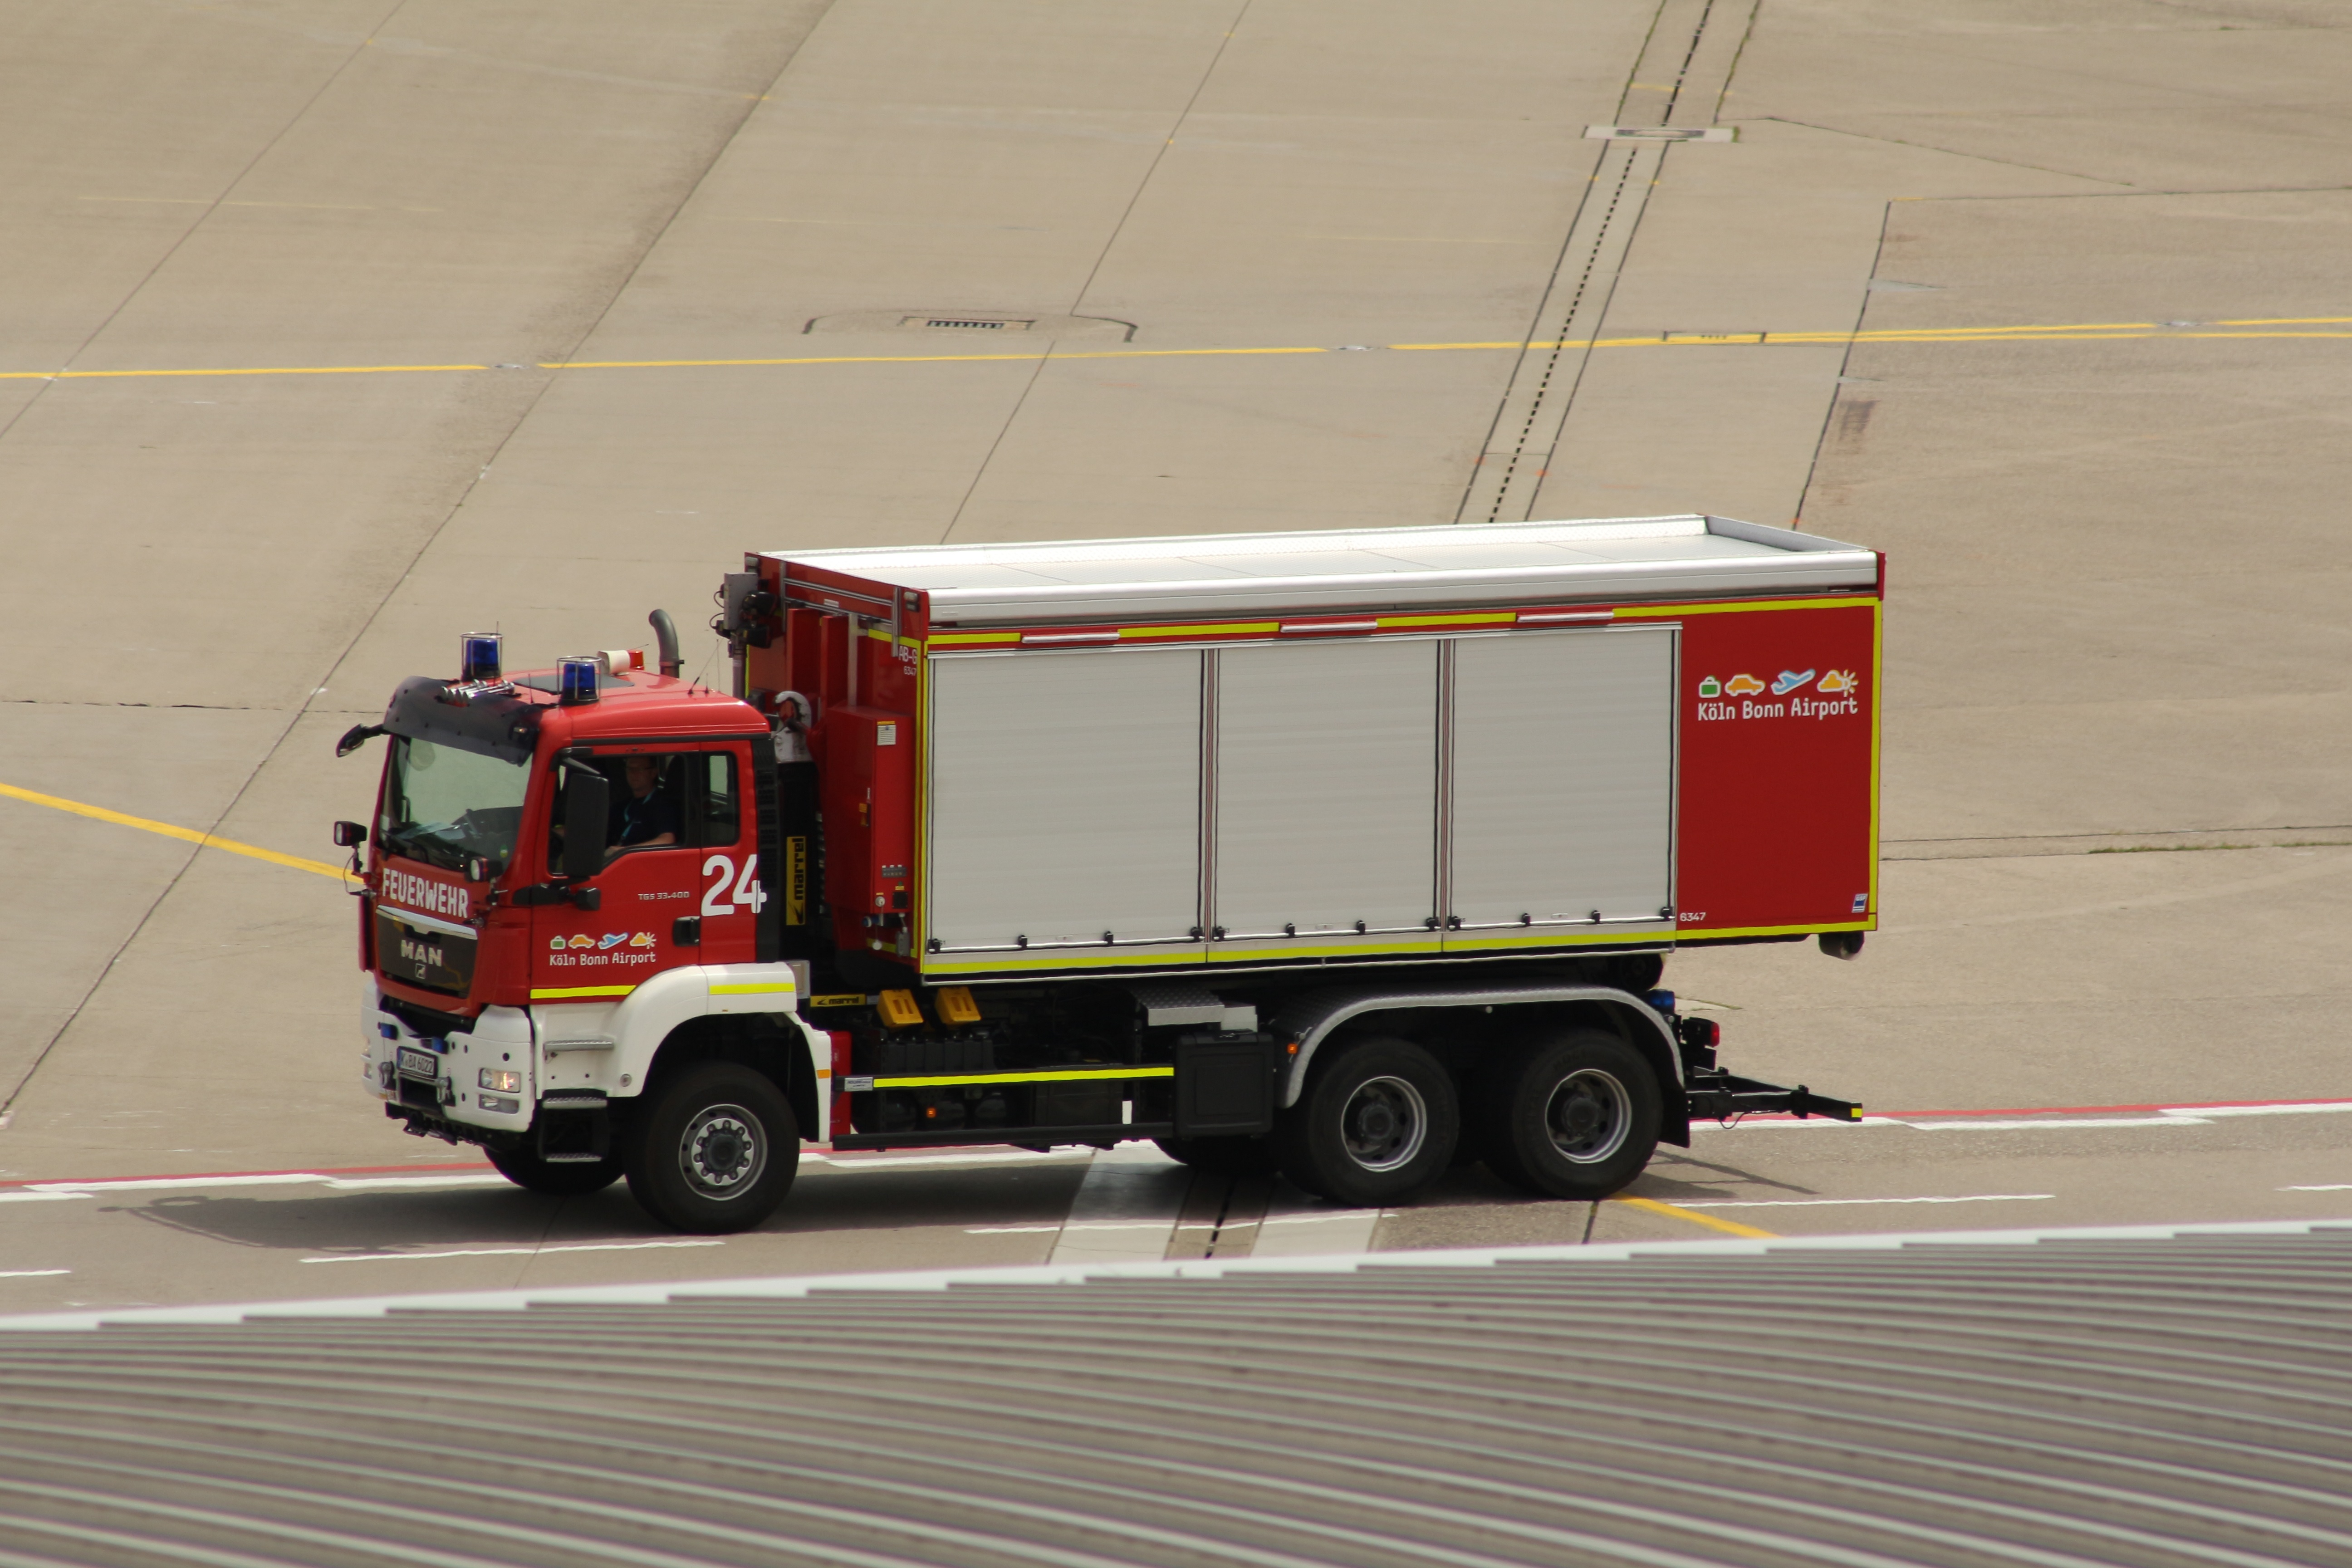
light, technology, camera, photography, photographer, film, photo, airport, analog, transport, truck, vehicle, lens, drive, studio, fire, black, emergency service, video, use, recording, fire department, logo, stripes, head, accessories, photograph, look, lamps, media, cinema, image, instruction, movie set, director, photo studio, kleinbild film, viewers, filmstrip, greenbox, photo film, k lnbonn, fire engines, slide film, fire apparatus, emergency vehicle, trailer truck